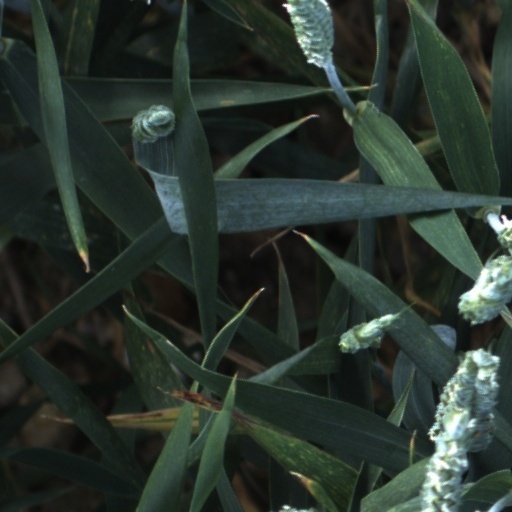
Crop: wheat